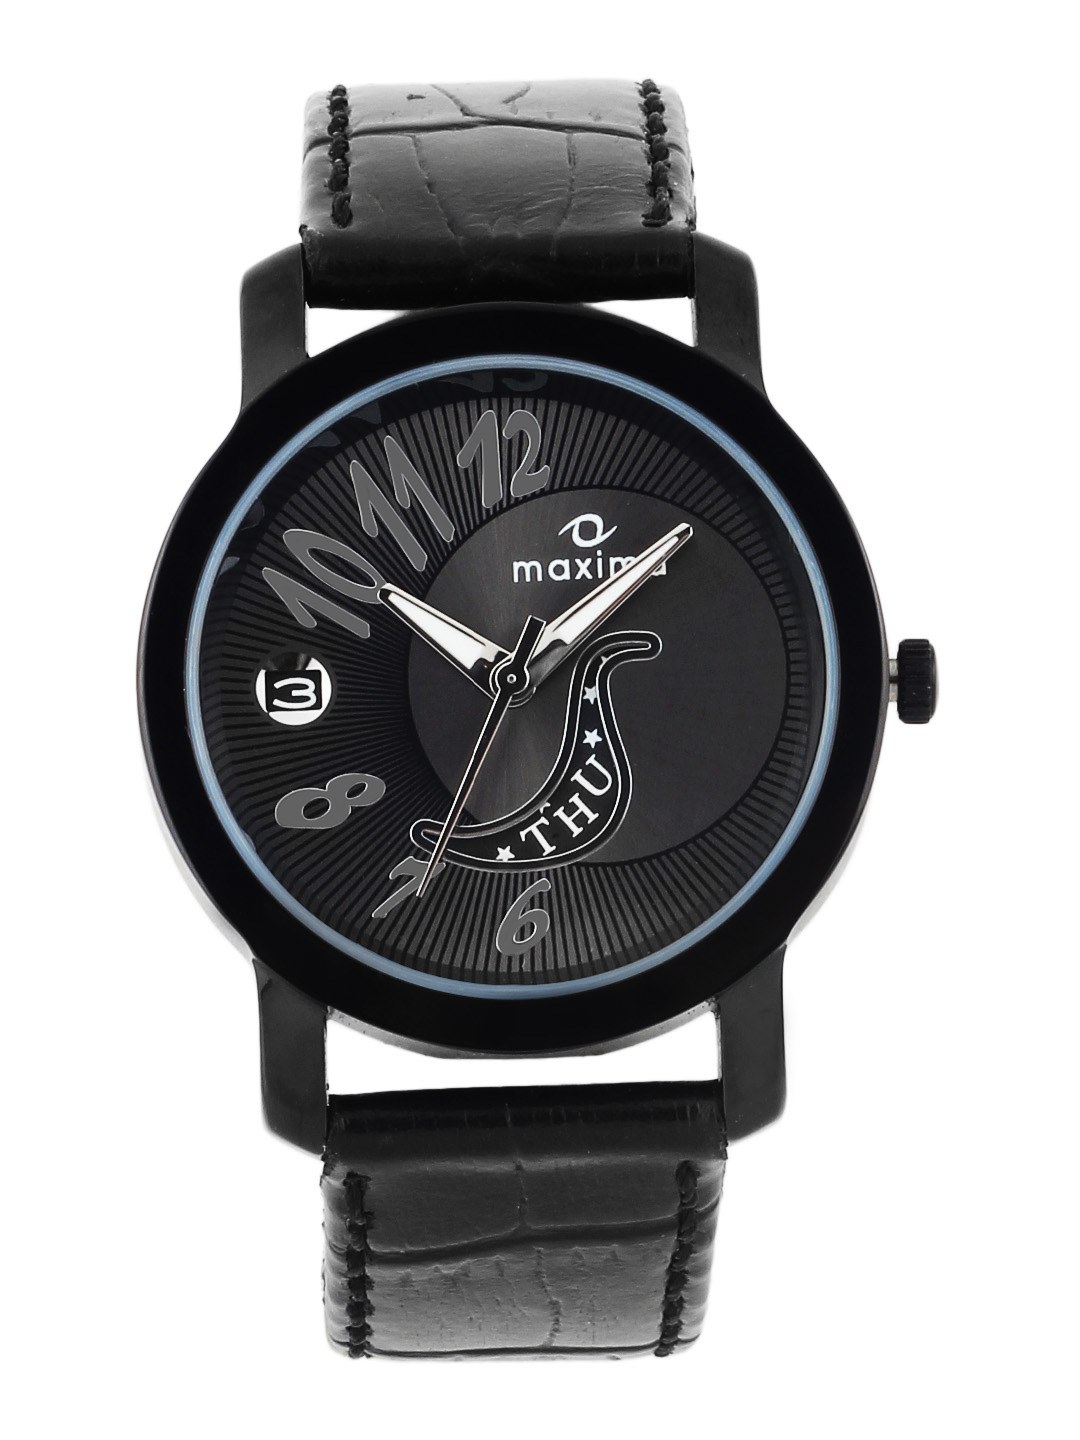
Maxima Attivo Women Grey Dial Watch
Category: Accessories / Watches / Watches
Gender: Women
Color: Grey
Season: Winter 2016
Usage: Casual